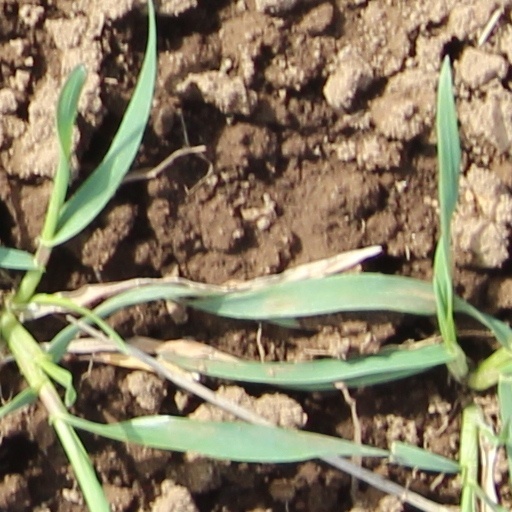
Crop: wheat